Pasquale's Angel

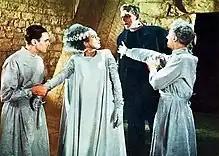
Dr. Pretorius (Ernest Thesiger, right) in the film "The Bride of Frankenstein".

When writing "Pasquale's Angel", Paul J. McAuley was an established science fiction author, having received the Philip K. Dick Award in 1989 for "Four Hundred Billion Stars". Following the publication of "Red Dust" in 1993, he began work on "Pasquale's Angel", inspired by the idea of transposing Renaissance characters into a Victorian-like setting.